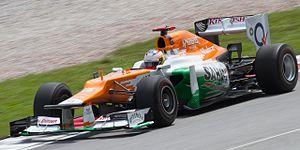
Le Grand Prix automobile de Malaisie 2012, disputé le 25 mars 2012 sur le circuit international de Sepang, est la 860ᵉ épreuve du championnat du monde de Formule 1 courue depuis 1950. Il s'agit de la quatorzième édition du Grand Prix de Malaisie comptant pour le championnat du monde de Formule 1 et de la deuxième manche du championnat 2012.